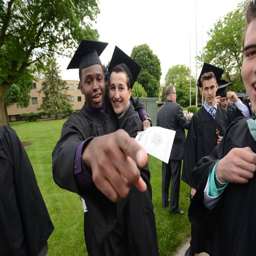
images from the graduation at the school .